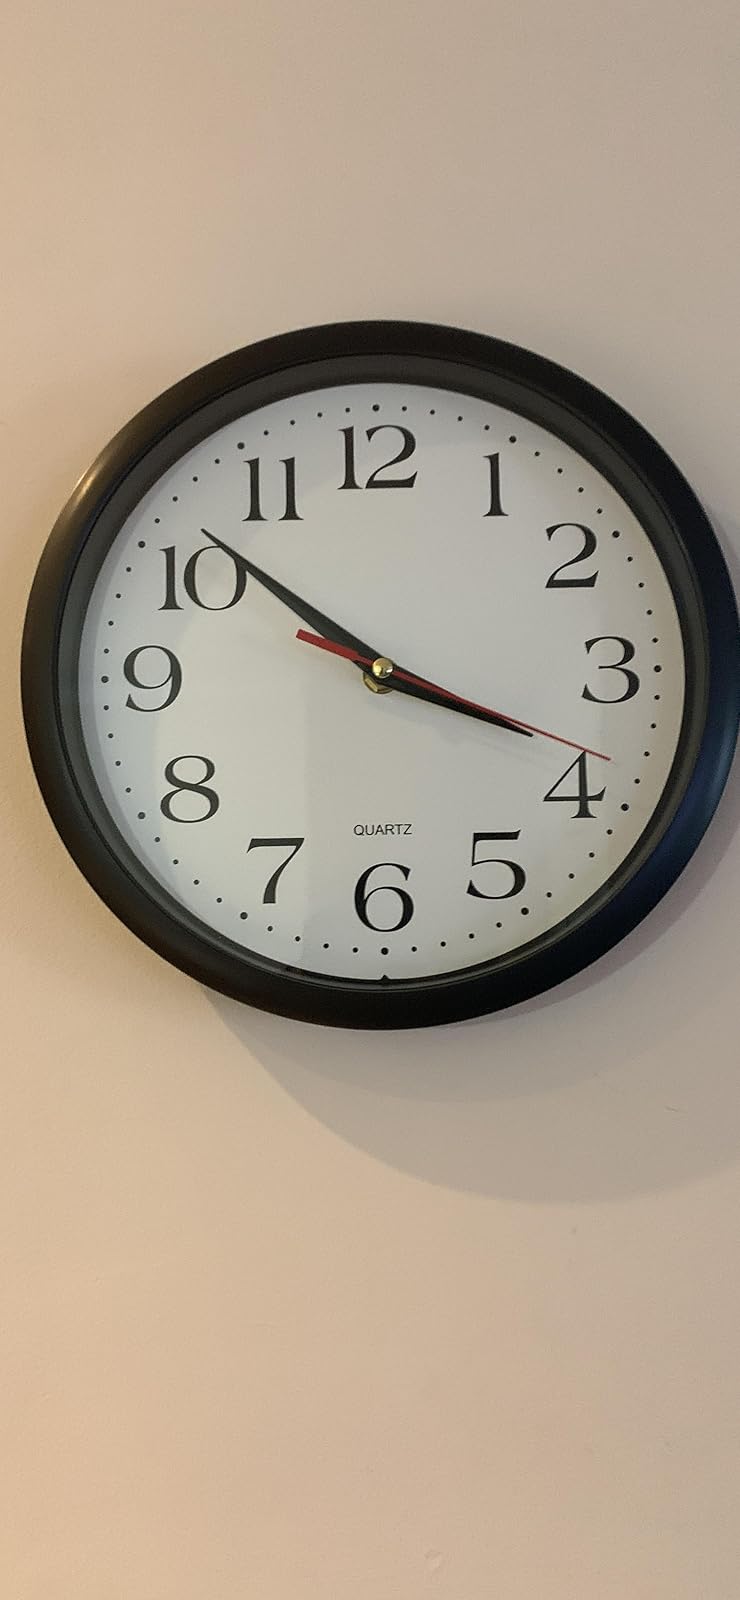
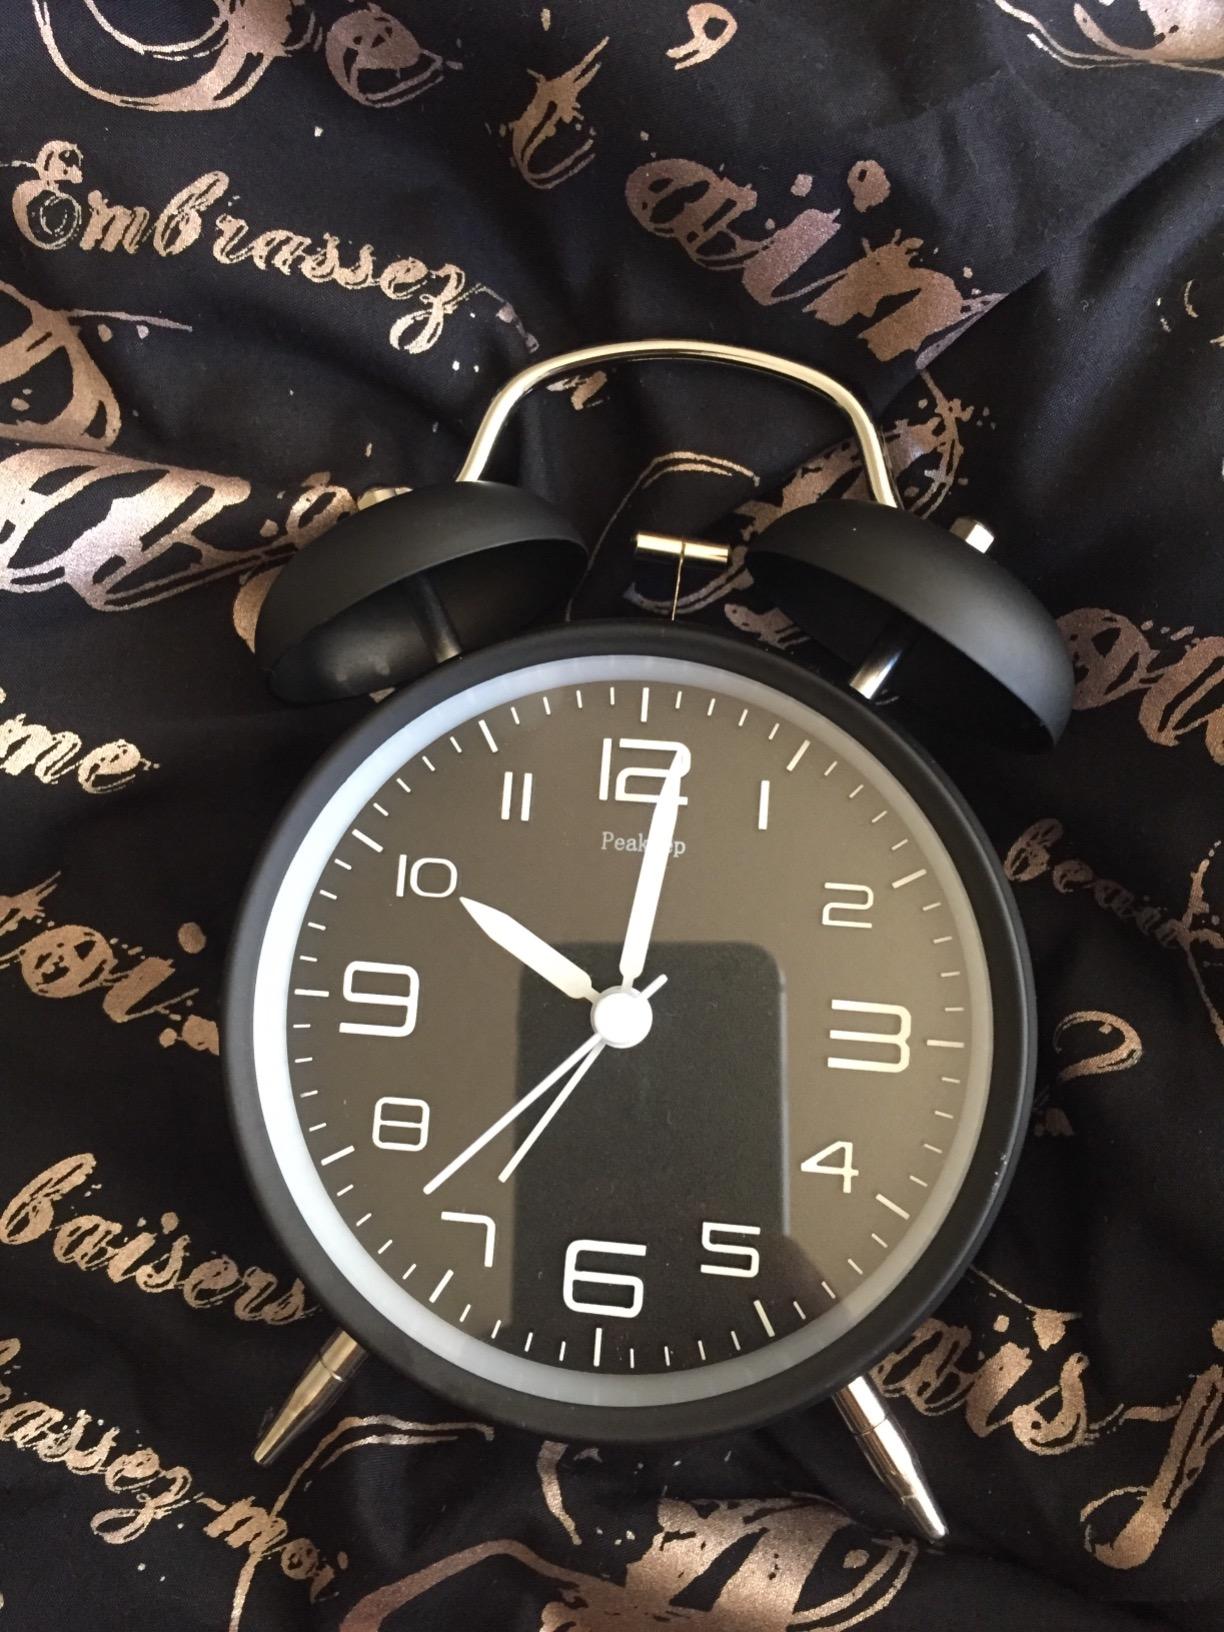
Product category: clock
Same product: no